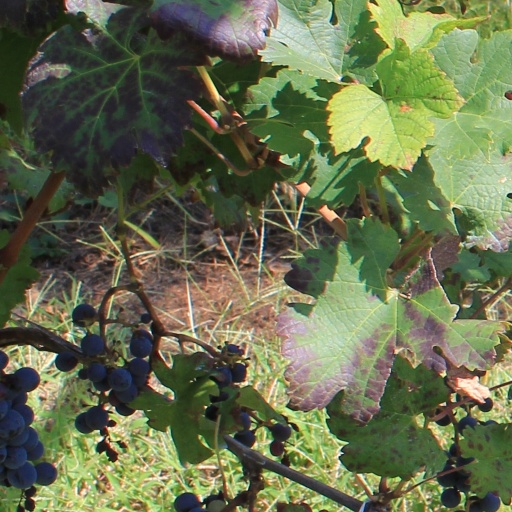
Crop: grape